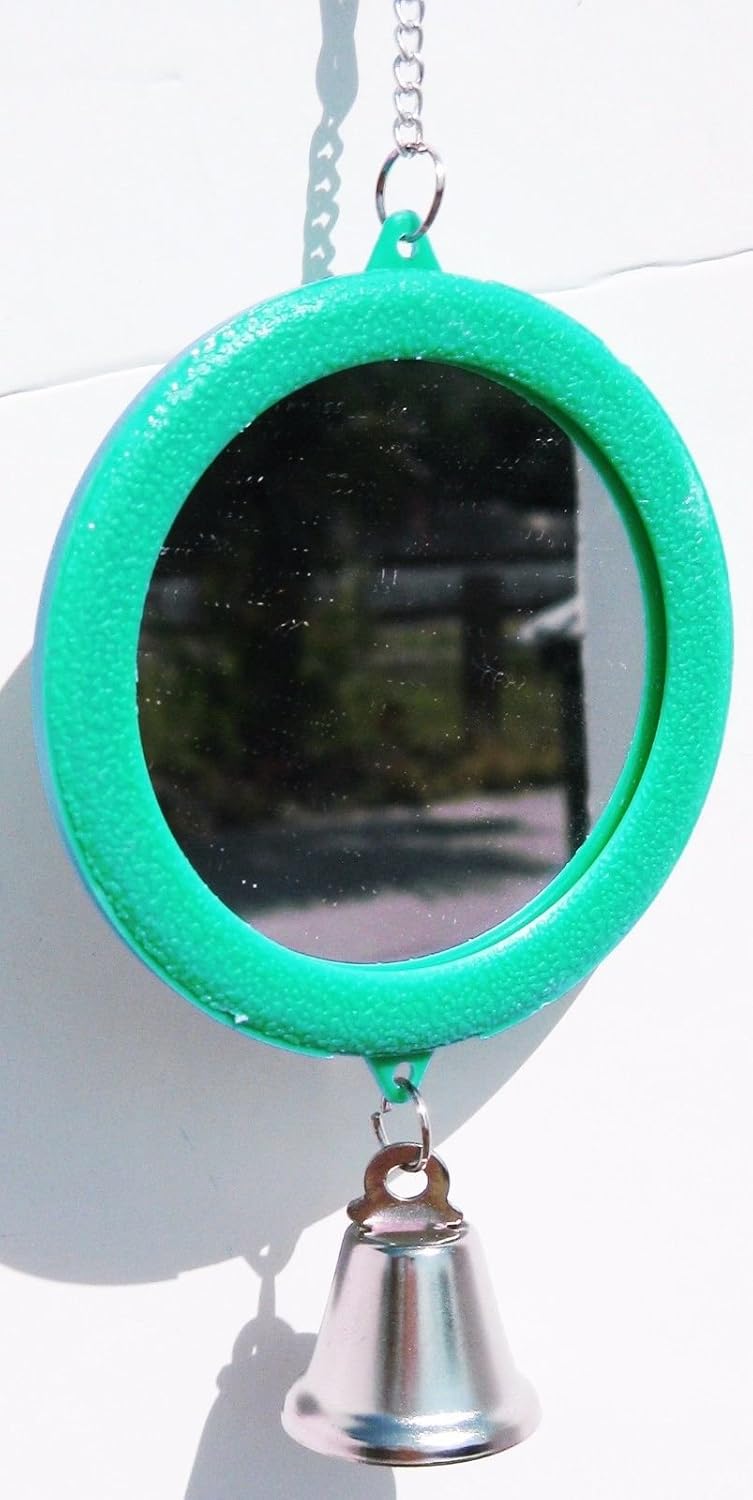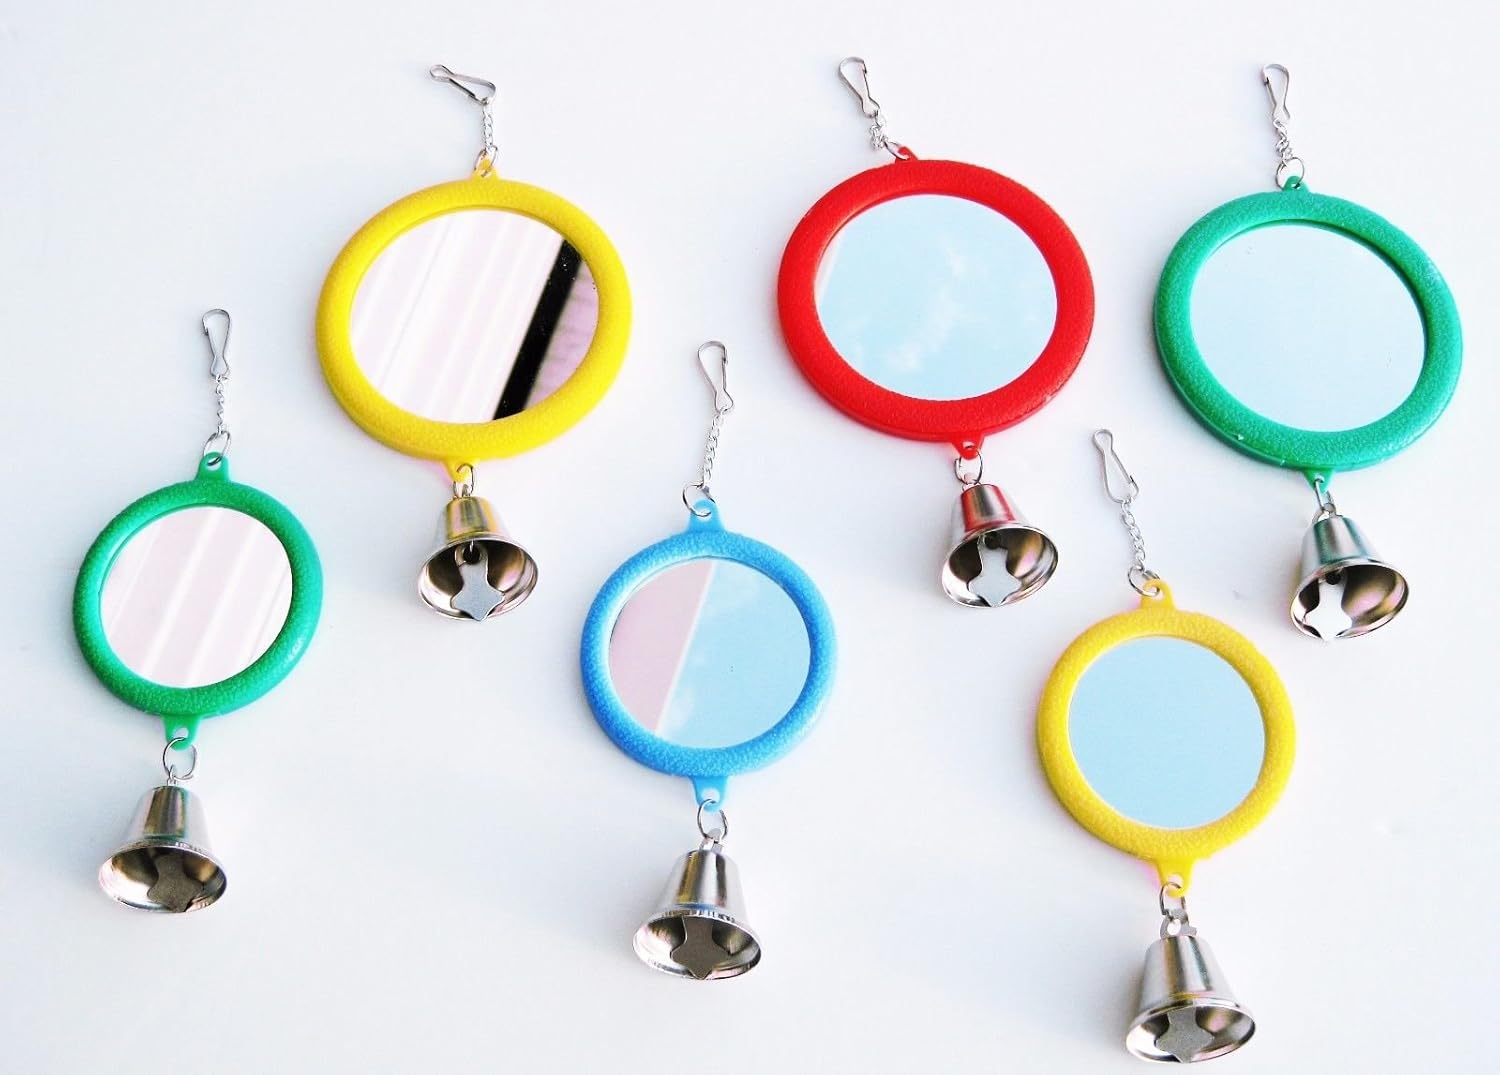
Bonka Bird Toys 36415 Medium Mirror Bird Toy Cockatiel Parakeets Toys Canaries cage Cages Budgie (Green)
Category: Pet Supplies
This is for one medium size mirror  Give your feathered friend some extra fun activities to do in their cage with the interesting Double Sided Mirror Bell On Chain! Simply hang the toy from a horizontal bar on the side of the cage for your budgie to enjoy!  Activities are a great way to prevent boredom in birds, leading to better health, as birds can become stressed easily. GOOD FOR SMALLER BIRDS CANARIES LOVE BIRDS COCKATIELS BUDGIES FINCHES OR PARAKEETS
Features: This is for one medium size mirror | Give your feathered friend some extra fun activities to do in their cage with the interesting Double Sided Mirror Bell On Chain! Simply hang the toy from a horizontal bar on the side of the cage for your budgie to enjoy! | Activities are a great way to prevent boredom in birds, leading to better health, as birds can become stressed easily. | GOOD FOR SMALLER BIRDS | CANARIES LOVE BIRDS COCKATIELS BUDGIES FINCHES OR PARAKEETS